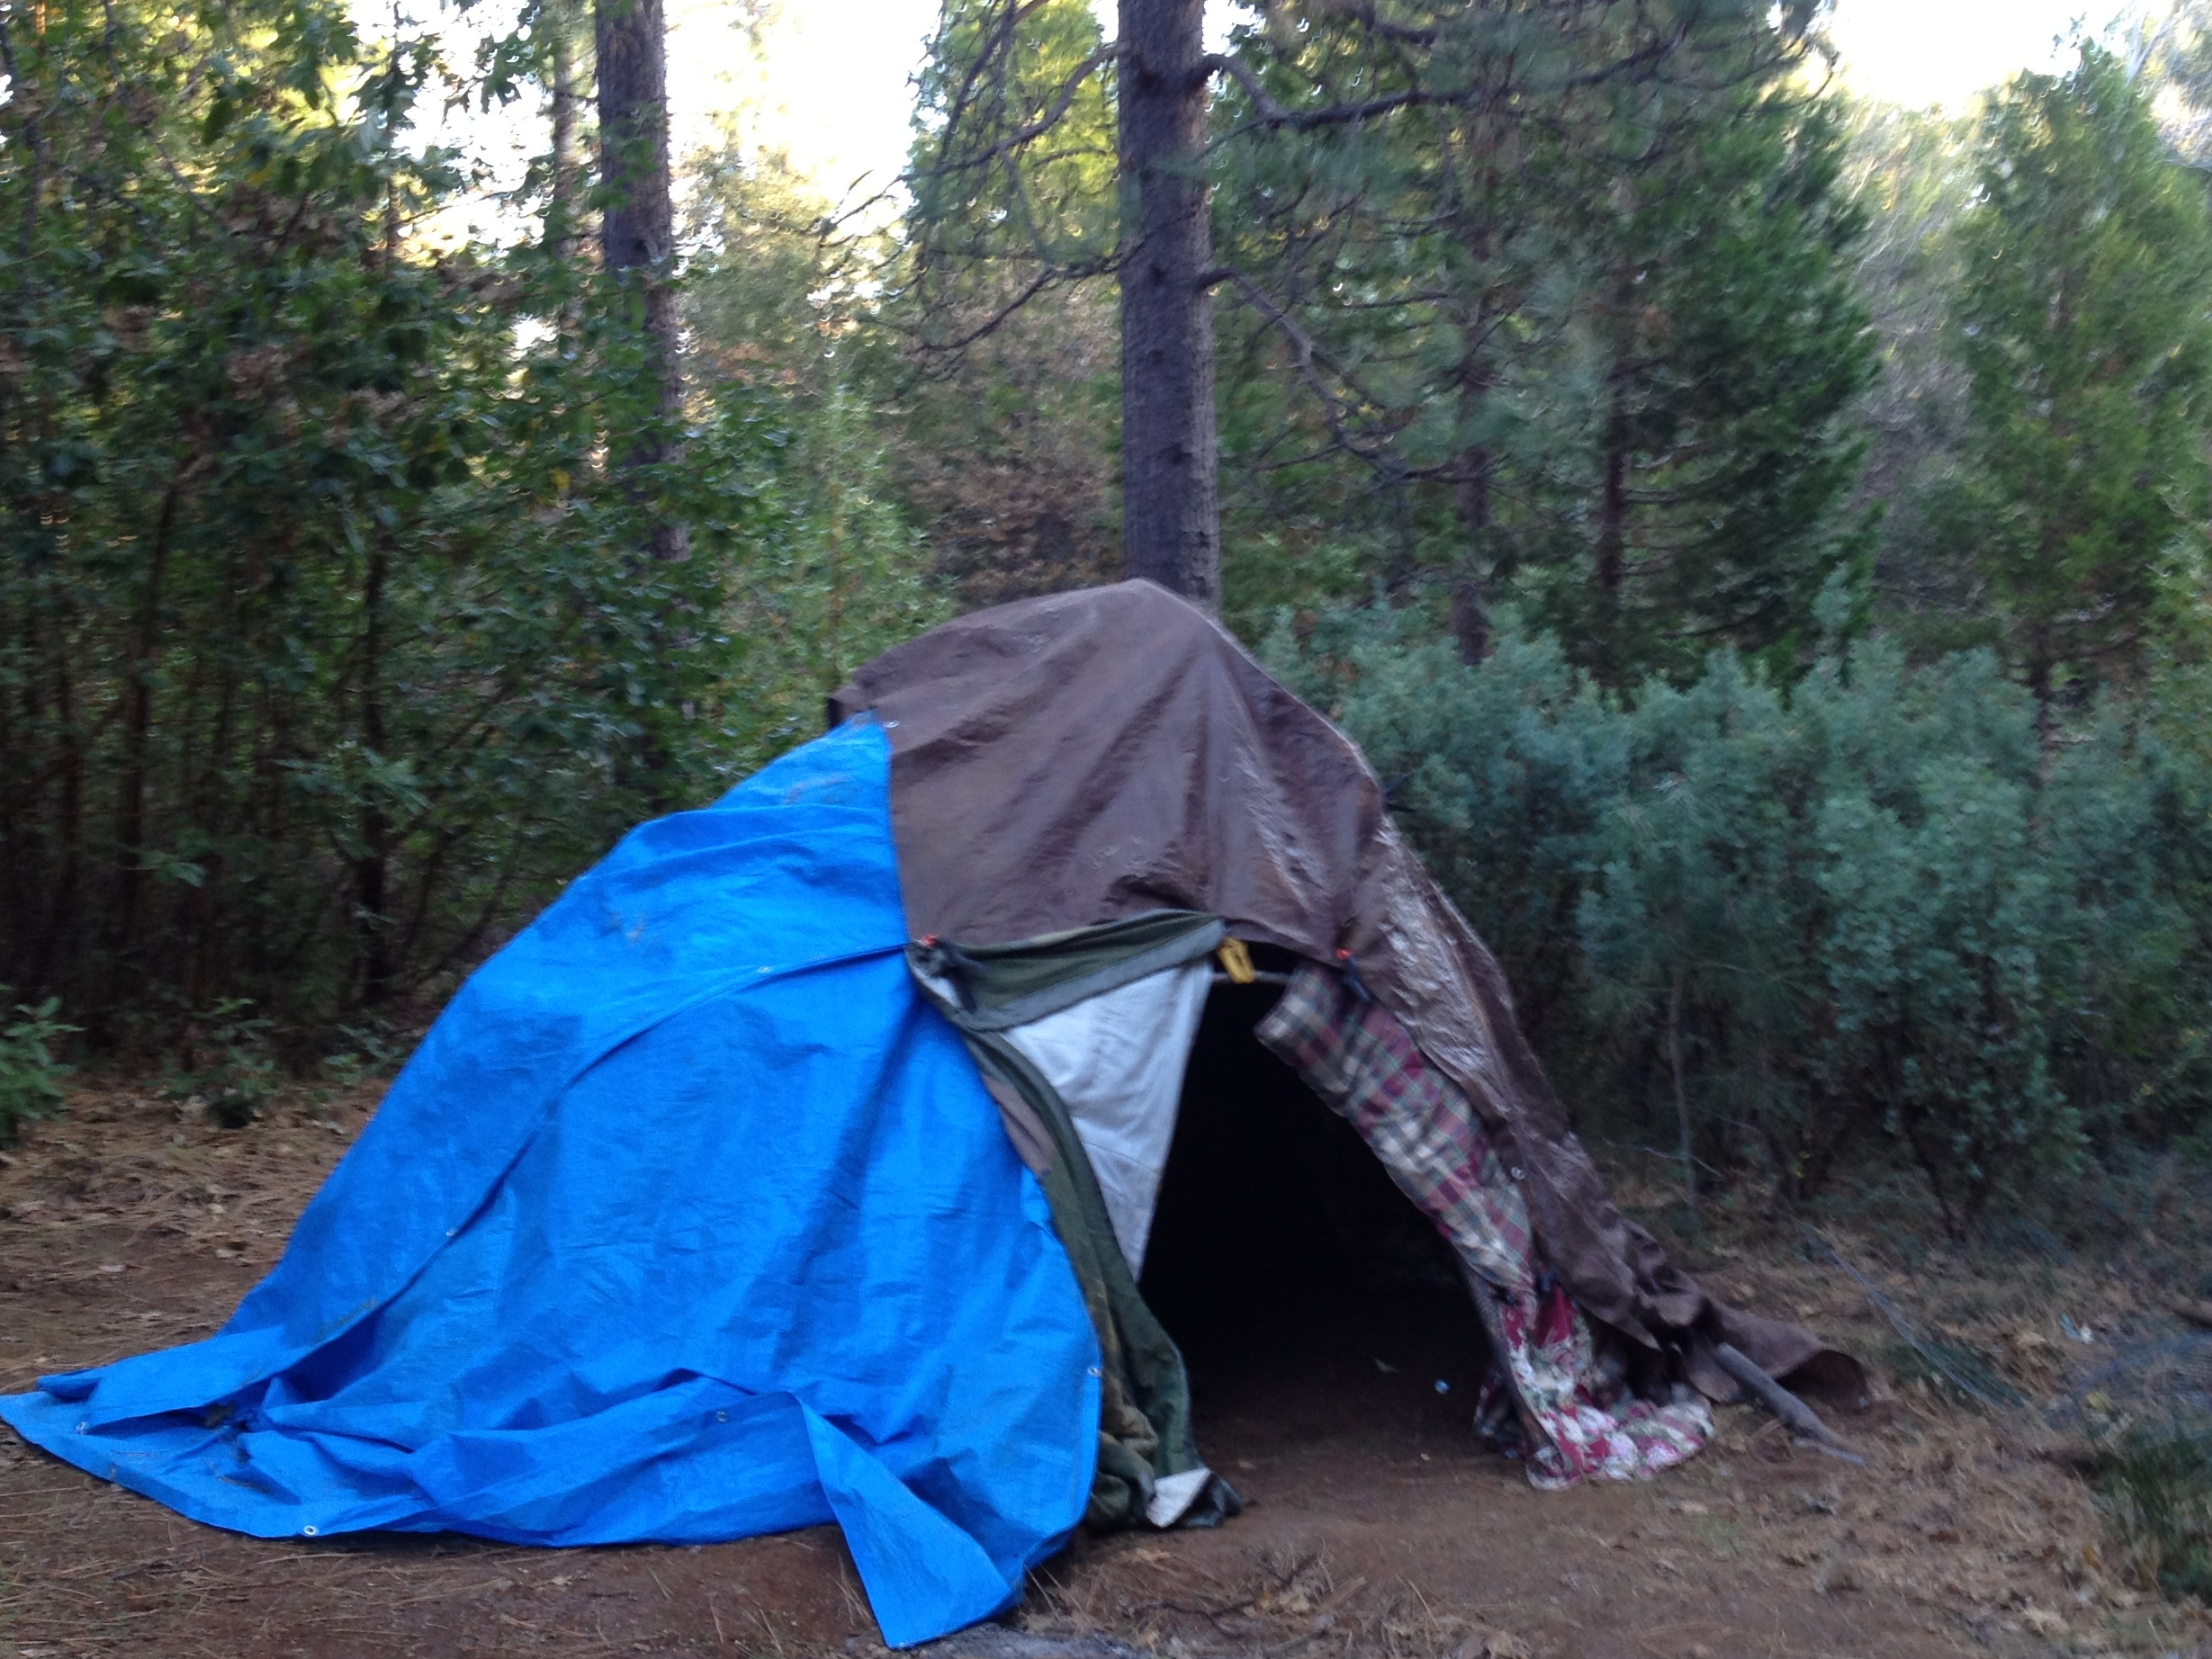
wilderness, camping, tent